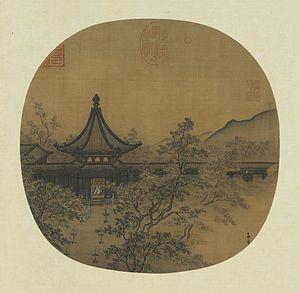
Ma Lin, né au XIIIᵉ siècle et Actif au milieu du XIIIᵉ siècle, fut un Peintre Chinois.
L'architecture sous la dynastie Song s'appuie sur les réussites de ses prédécesseurs. L'architecture chinoise durant la période de la dynastie Song se caractérise par ses pagodes bouddhistes, ses grands ponts en pierre et en bois, ses tombeaux somptueux et l'architecture de ses palais. Bien que les traités architecturaux existent auparavant, cette période de l'histoire de la Chine voit fleurir un certain nombre de travaux plus matures, décrivant les dimensions et les matériaux. Ils sont également mieux organisés. En plus des exemples de construction encore existants, les illustrations et dessins de l'architecture Song qui ont été publiés dans des livres aident également les historiens à comprendre les nuances architecturales de cette période.
L'arbre généalogique ci-dessous reconstitue la famille des Ma. Cette famille est une véritable dynastie d'artistes d'où sortent d'illustres peintres chinois dont le plus connu est Ma Yuan. Cette famille sert pendant cinq générations, les empereurs de Chine durant la période Song.